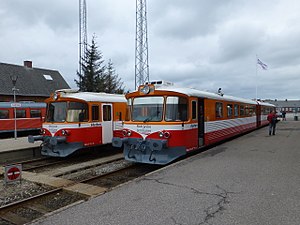
Midtjyske Jernbaner
Lemvigbanen er den eneste danske jernbane, der stadig har Y-tog i drift.
Midtjyske Jernbaner A/S er et dansk jernbaneselskab, der ejer og driver Lemvigbanen mellem Vemb, Lemvig og Thyborøn i Nordvestjylland. Selskabet ejes af Midttrafik, Lemvig Kommune, Holstebro Kommune og et antal mindre private aktionærer. Selskabet har 27 ansatte, der beskæftiger sig med både person- og godstrafik.